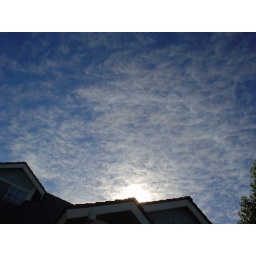
clouds in the sky as they float by